Sven Erik Kristiansen

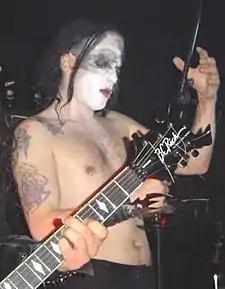
Maniac live with Mayhem in 2004

Sven Erik Kristiansen (born 4 February 1969) is a Norwegian musician, best known as the former vocalist in the black metal band Mayhem under the stage name Maniac.